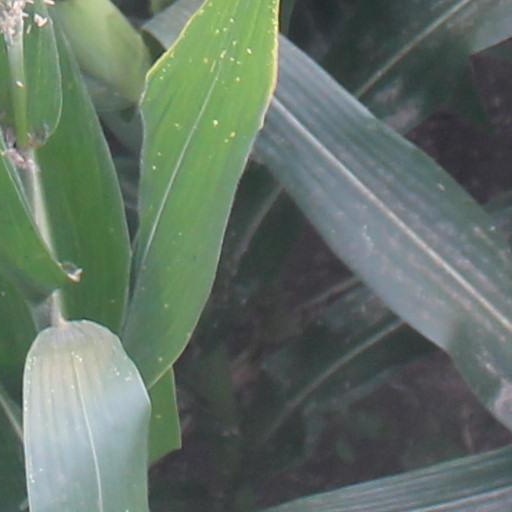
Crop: maize; corn